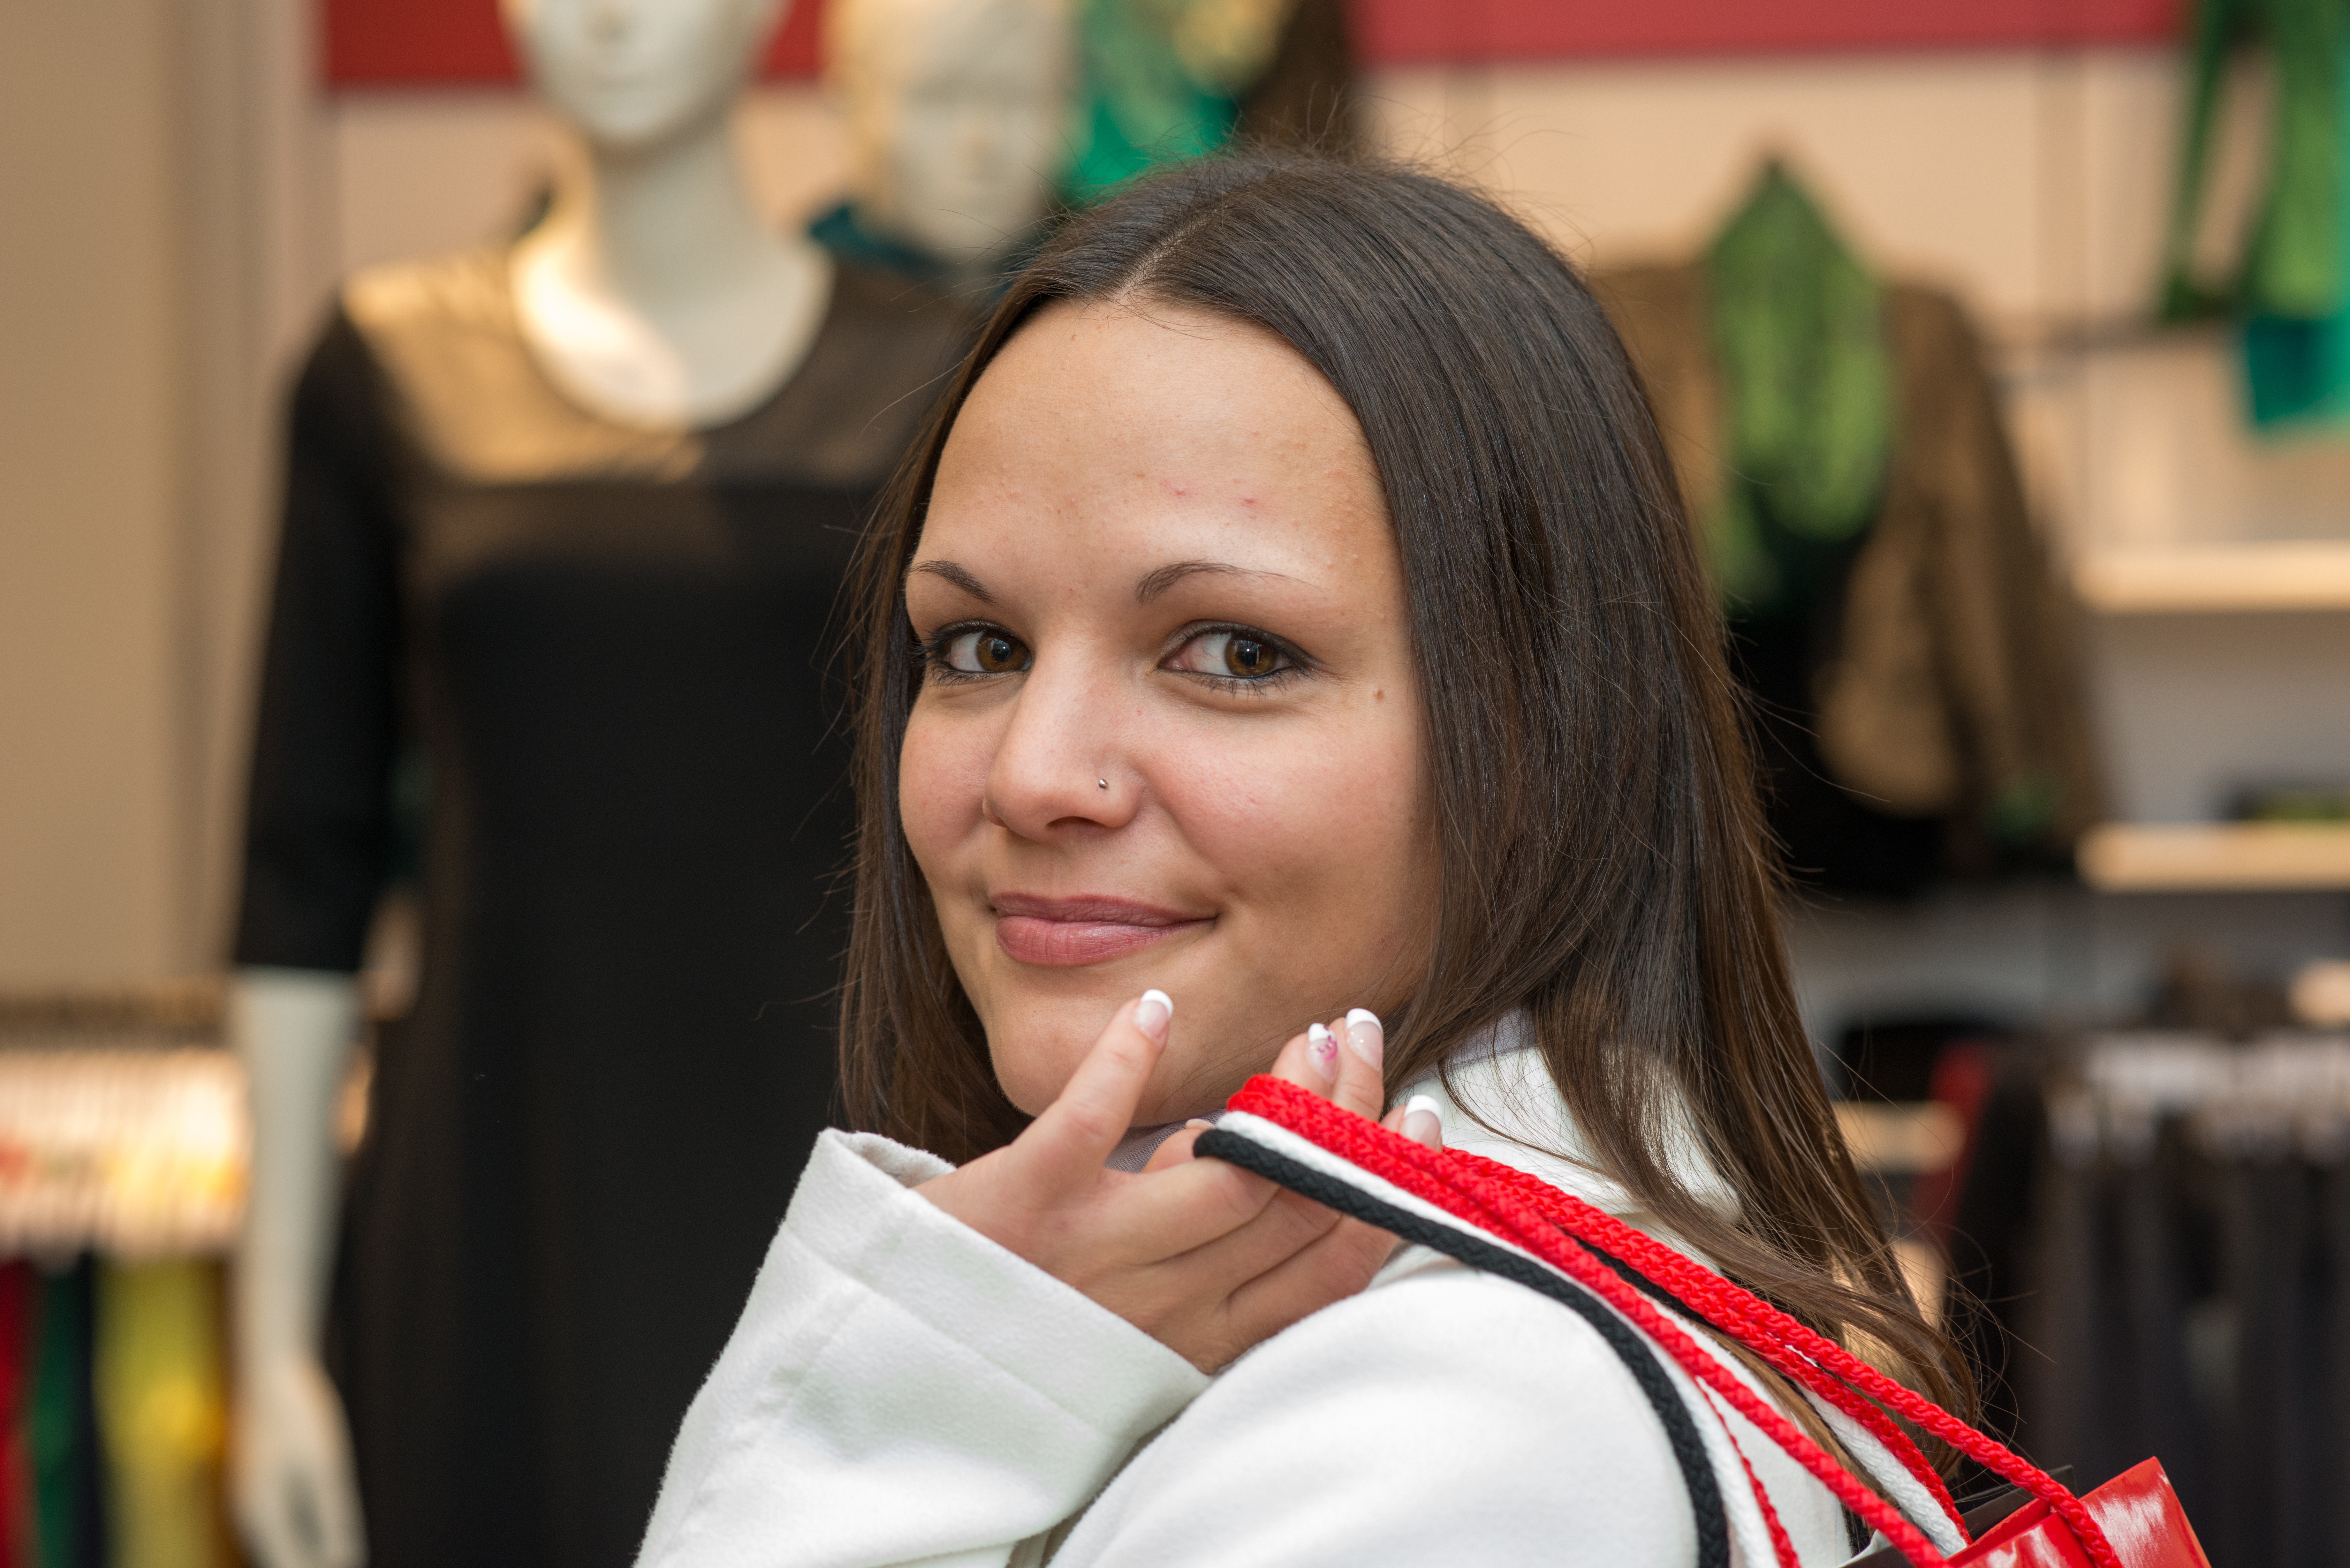
person, woman, brunette, portrait, shopping, lady, happy, beauty, dresses, bags, satisfied